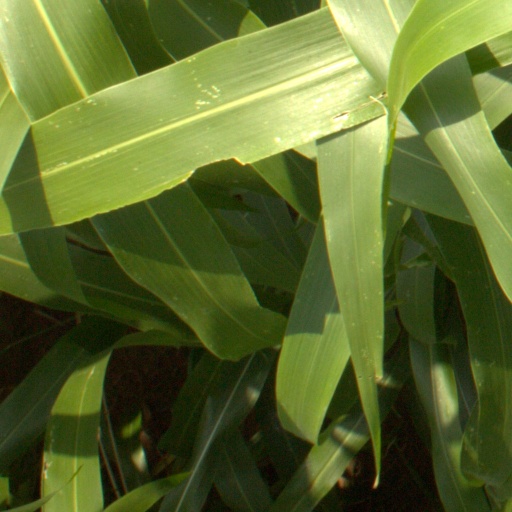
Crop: sorghum